Nelson Mandela Stadium

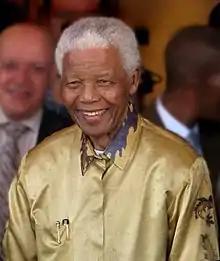
Nelson Mandela, the South African anti-apartheid activist who served as the first president of South Africa from 1994 to 1999.

On 18 October 2016, the chairman of the Algerian Football Federation, Mohamed Raouraoua, said the new Baraki stadium will carry the name of the late Abdelhamid Kermali, the former coach of the Algerian national football team, who lead the Fennecs (their nick-name) to win the 1990 African Cup of Nations. Raouraoua said during a lengthy interview he conducted with the Algerian television, that Abdelhamid Kermali left his mark in the history of Algerian football, as a player, but especially as a coach, since he granted Algeria, the only title yet, which was the reason the Algerian Football Federation chose his name to immortalize him with this stadium, which will be a spherical masterpiece after its launch. However, on December 20, 2022, the Minister of Youth and Sports announced that the country's supreme authorities had decided to name Baraki Stadium after Nelson Mandela the South African anti-apartheid hero. He continued to say that Mandela had an intimate, almost fusional relationship with Algeria, which he called his second homeland. He continued that Mandela said that “the Algerian Army made me a man”, to show his gratitude to Algeria, it is therefore logical that the Algerian authorities wanted to pay tribute to him by giving his name to this new stadium in the capital. On January 12, 2023, Algerian President Abdelmadjid Tebboune officially inaugurated the stadium, in the presence of the grandson of Nelson Mandela, FIFA President Gianni Infantino, and Confederation of African Football President Patrice Motsepe.